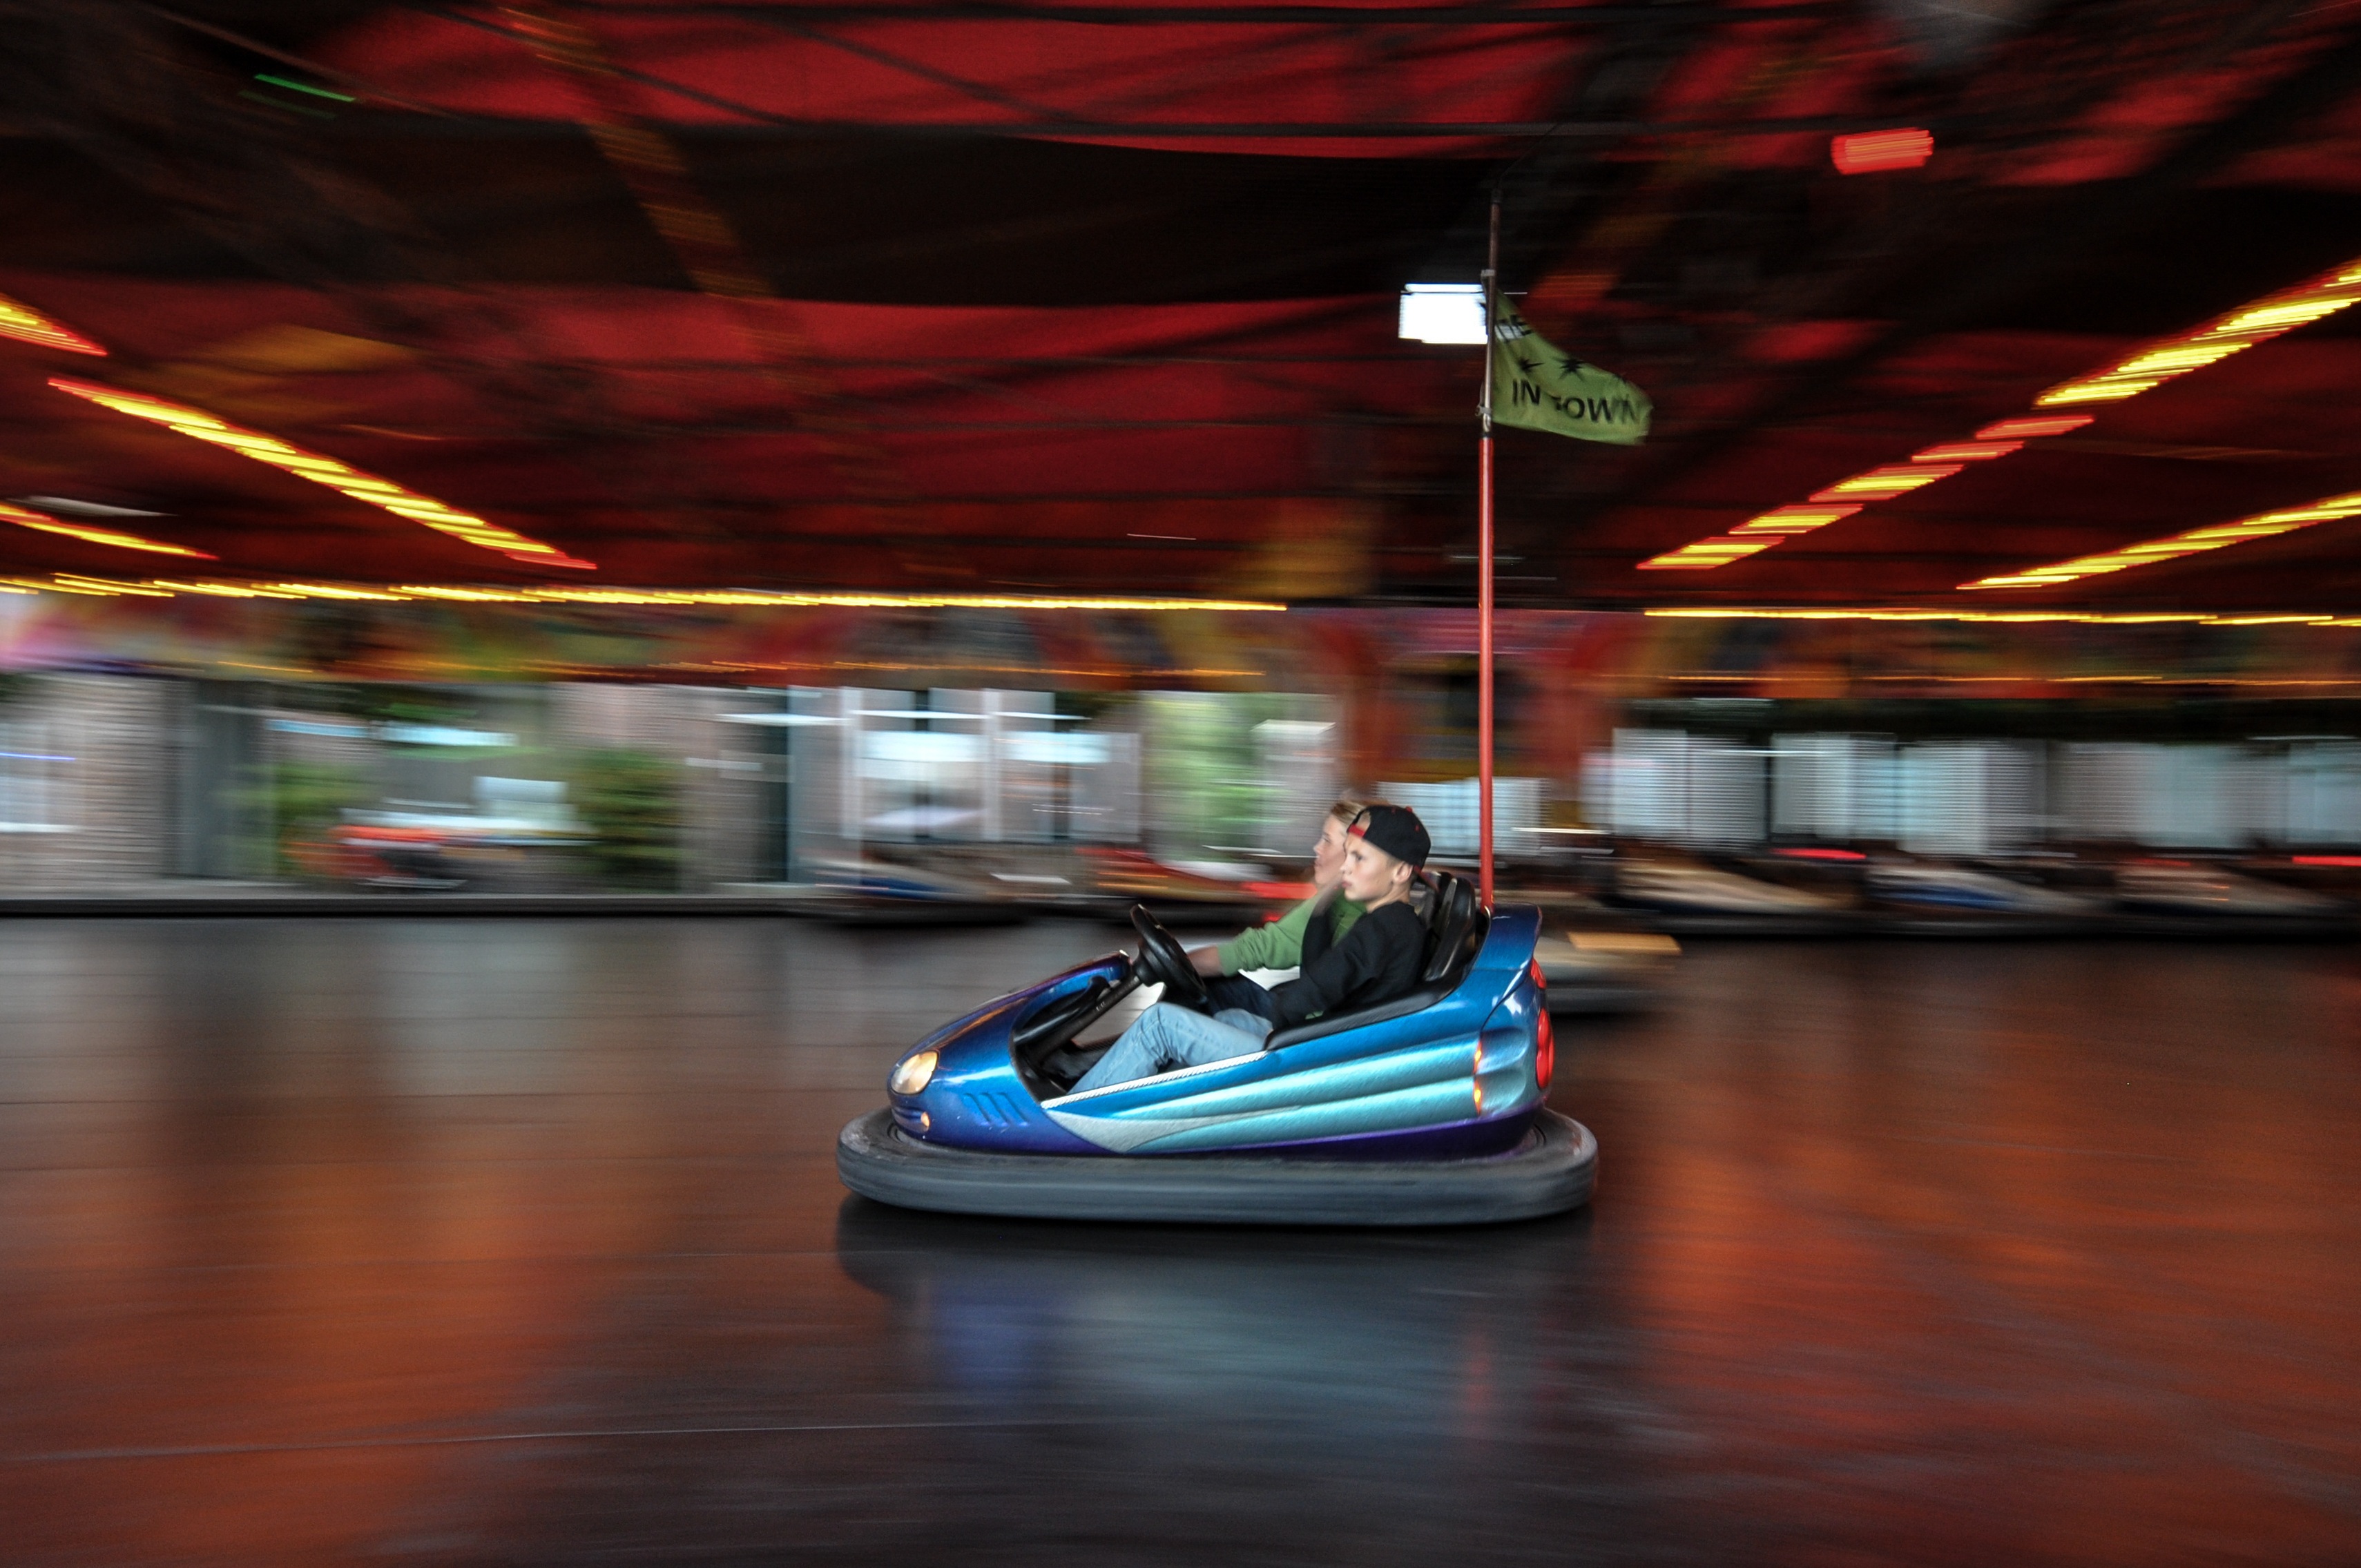
light, night, vehicle, amusement park, color, park, attraction, leisure, fun, amusement, enjoyment, teenage, fair, bump, bumper cars, amusement ride, bumber cars